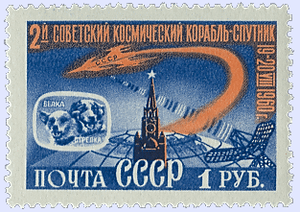
Spoutnik 5, ou Korabl-Sputnik 2, est un satellite soviétique qui faisant partie du programme Spoutnik. Il fut lancé le 19 août 1960. Spoutnik 5 fut aussi le deuxième vol d'essai du programme Vostok. Ce fut le premier satellite qui ramena ses occupants vivant après un voyage en orbite.